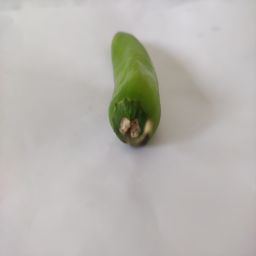
Crop: New Mexico Green Chile
Quality: Unripe